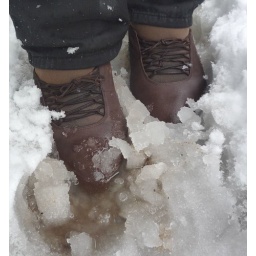
This morning in comming to the house in sluschy snow whit brown suede heels shoes